Tendaguru Formation

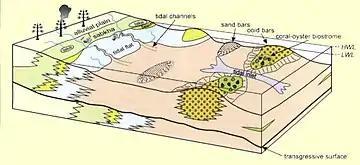
Generalized depositional environment of the Tendaguru Formation "HWL" - high water line, "LWL" - low water line

The sedimentary rocks and fossils record a repeated shift from shallow marine to tidal flat environments indicating that the strata of the Tendaguru Formation were deposited near an oscillating strandline which was controlled by sea level changes. The three dinosaur-bearing members are continental to marginal marine and the three sandstone-dominated members are marginal marine in origin.